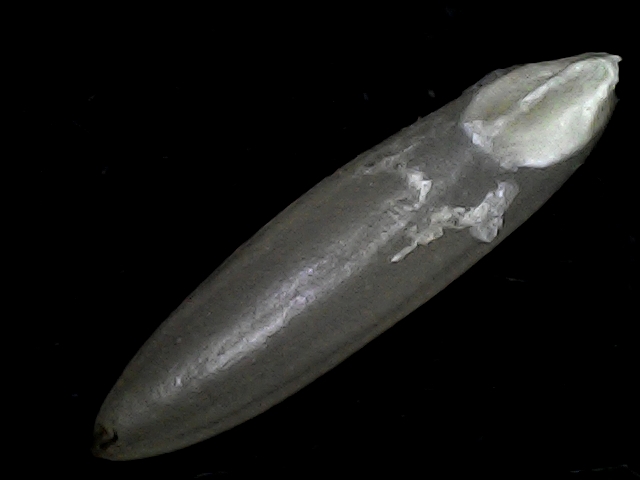
Rice variety: BRRI67